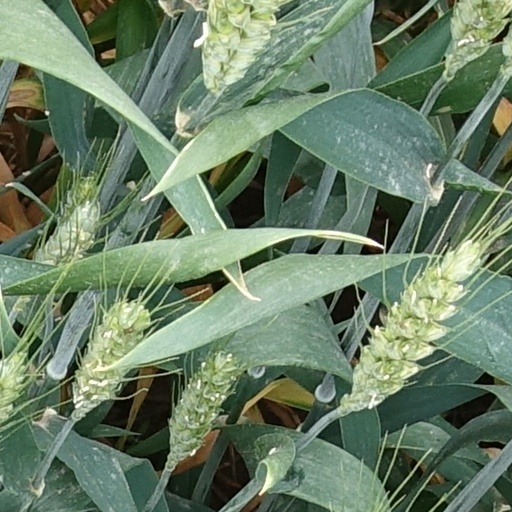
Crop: wheat